Cizeta

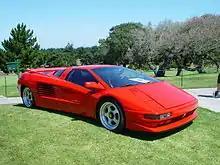
Cizeta-Moroder V16T

No production Cizeta was ever badged "Cizeta-Moroder" but merely "Cizeta V16T". Only 8 cars (including the prototype) were built before the shutdown and relocation of the firm from Modena to Fountain Valley in 1995. Subsequently, 3 more cars were completed (two coupes, and one spyder) in 1999 and 2003.